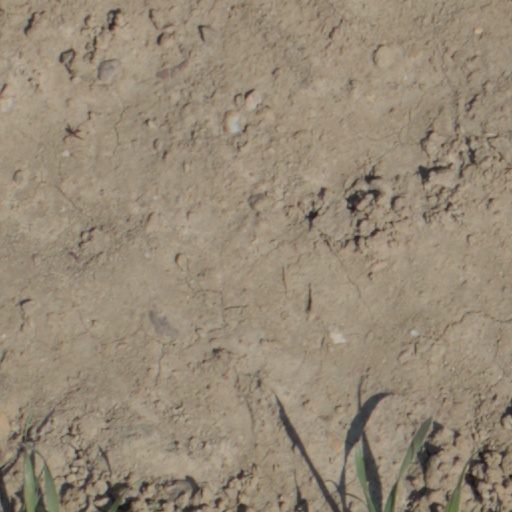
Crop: wheat